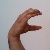
The image shows a hand gesture representing the letter 'C' in Indian Sign Language.